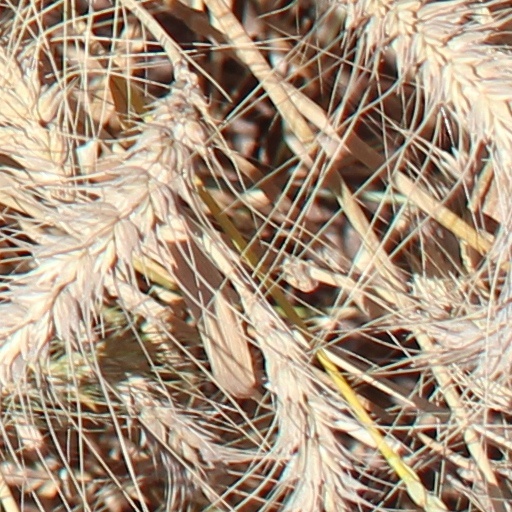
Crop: wheat